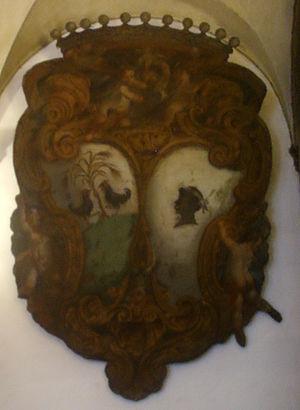
La famille Pucci est une des principales familles politiques de Florence.